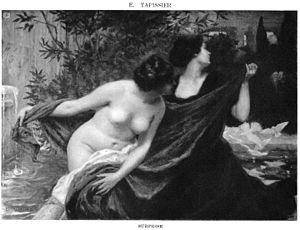
Edmond Antoine Anne Tapissier, dit Edmond Tapissier, également connu sous les pseudonymes E.Tap et Rose Candide, né le 14 juin 1861 à Lyon 1er, mort le 27 avril 1943 à Treignac, est un peintre, cartonnier, lithographe et illustrateur français.